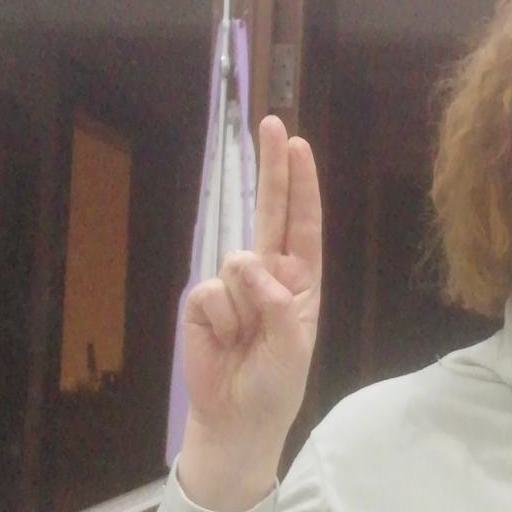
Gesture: two_up